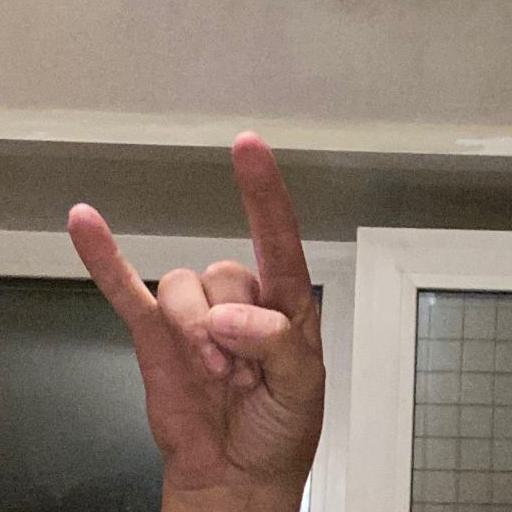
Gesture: rock